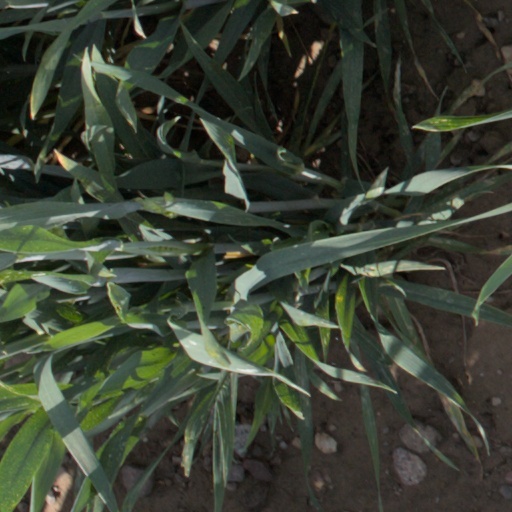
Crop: wheat